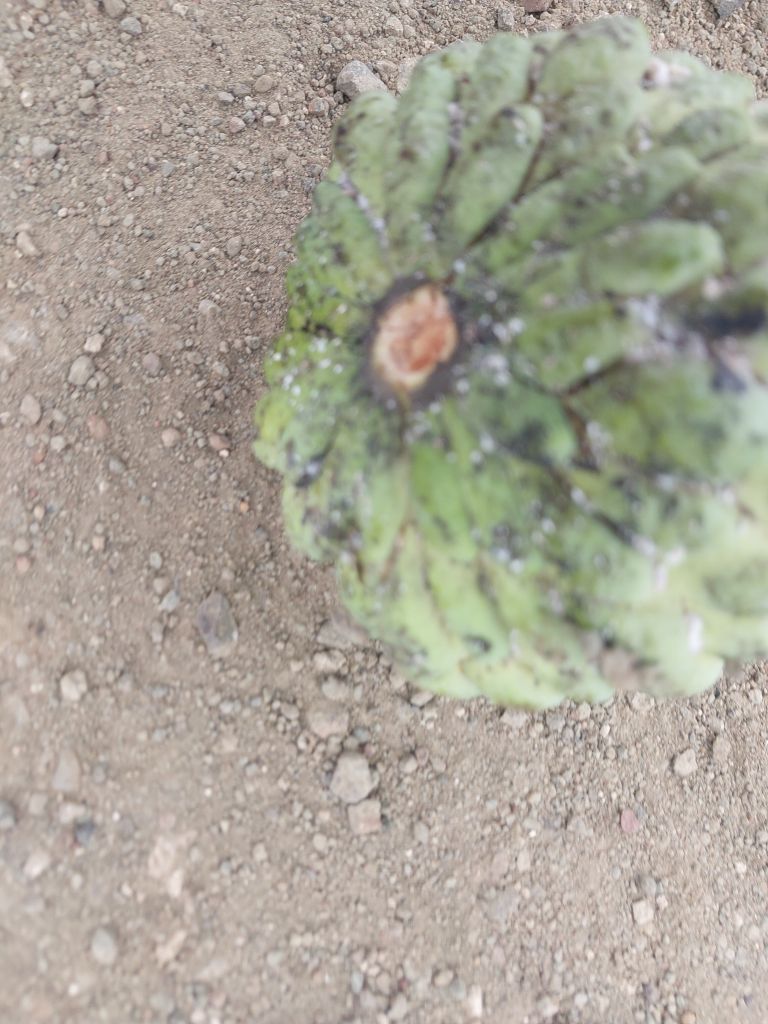
Disease label: Leaf spot on fruit